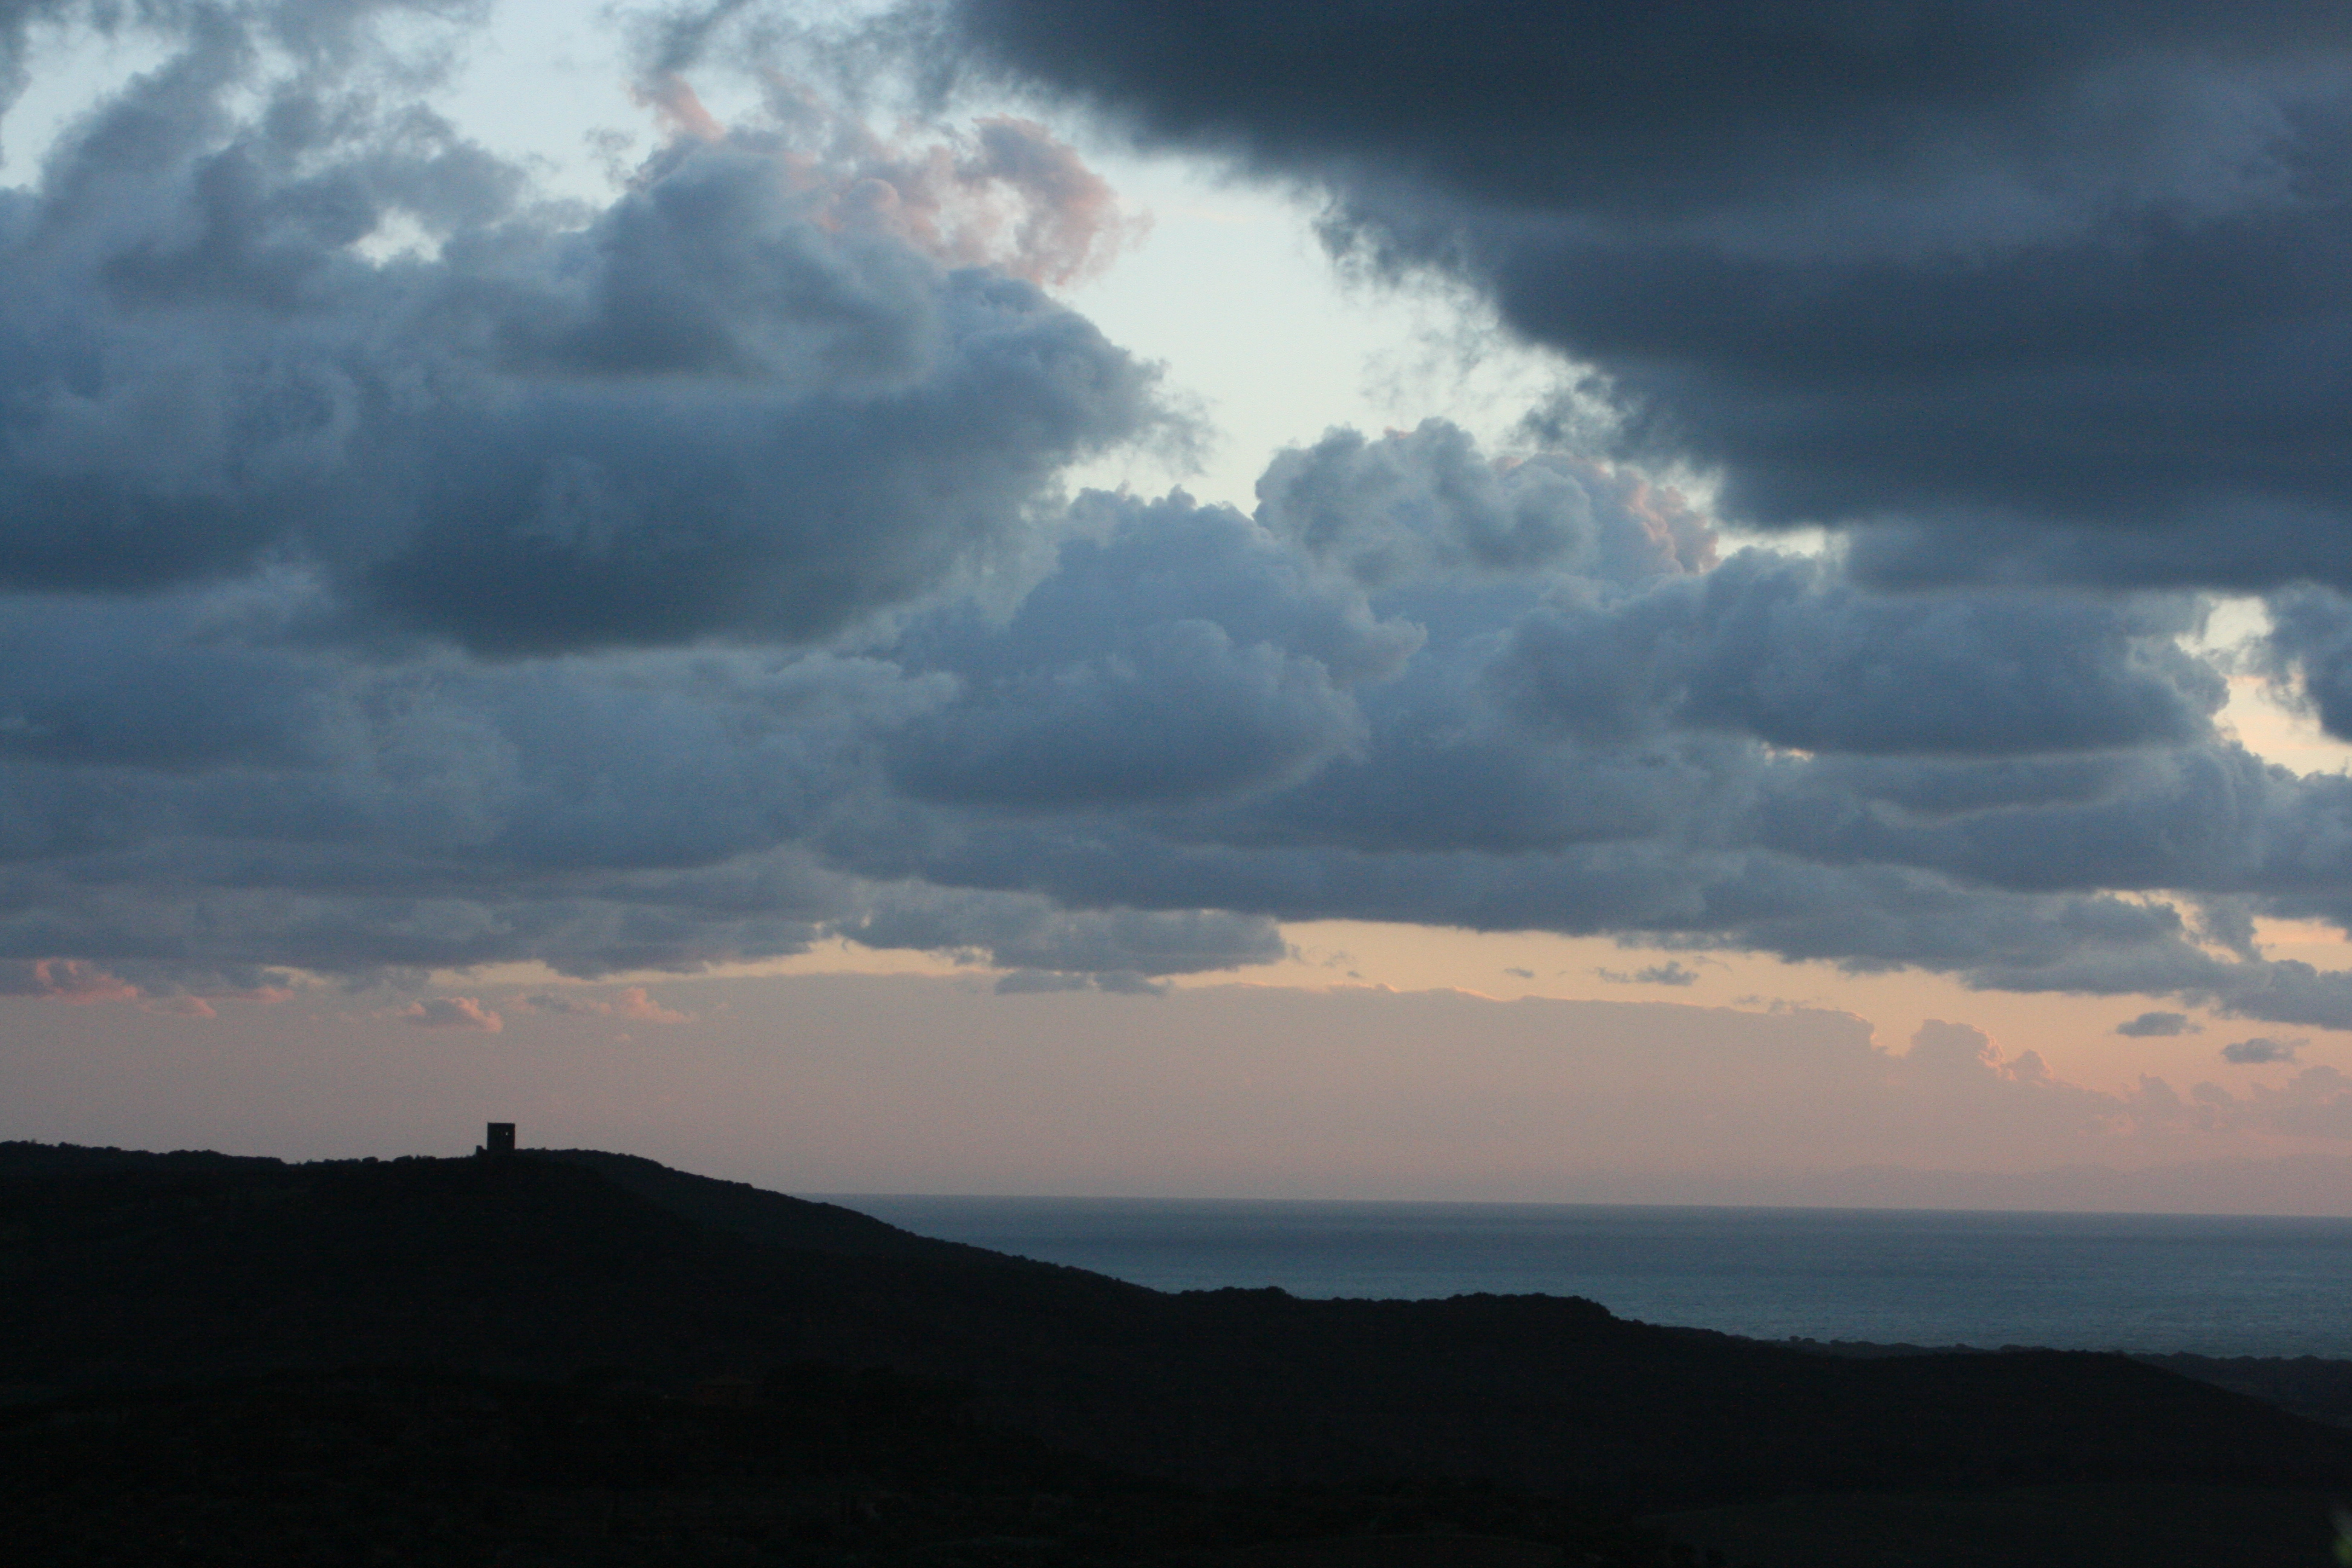
land, sea, clouds, cloudy sky, evening, sky, cloud, horizon, blue, cumulus, atmosphere, daytime, atmospheric phenomenon, highland, morning, sunlight, dusk, meteorological phenomenon, hill, ecoregion, tree, landscape, ocean, sunset, mountain, calm, rural area, fell, afterglow, dawn, coast, vacation, darkness, plain, ridge, wind, grassland